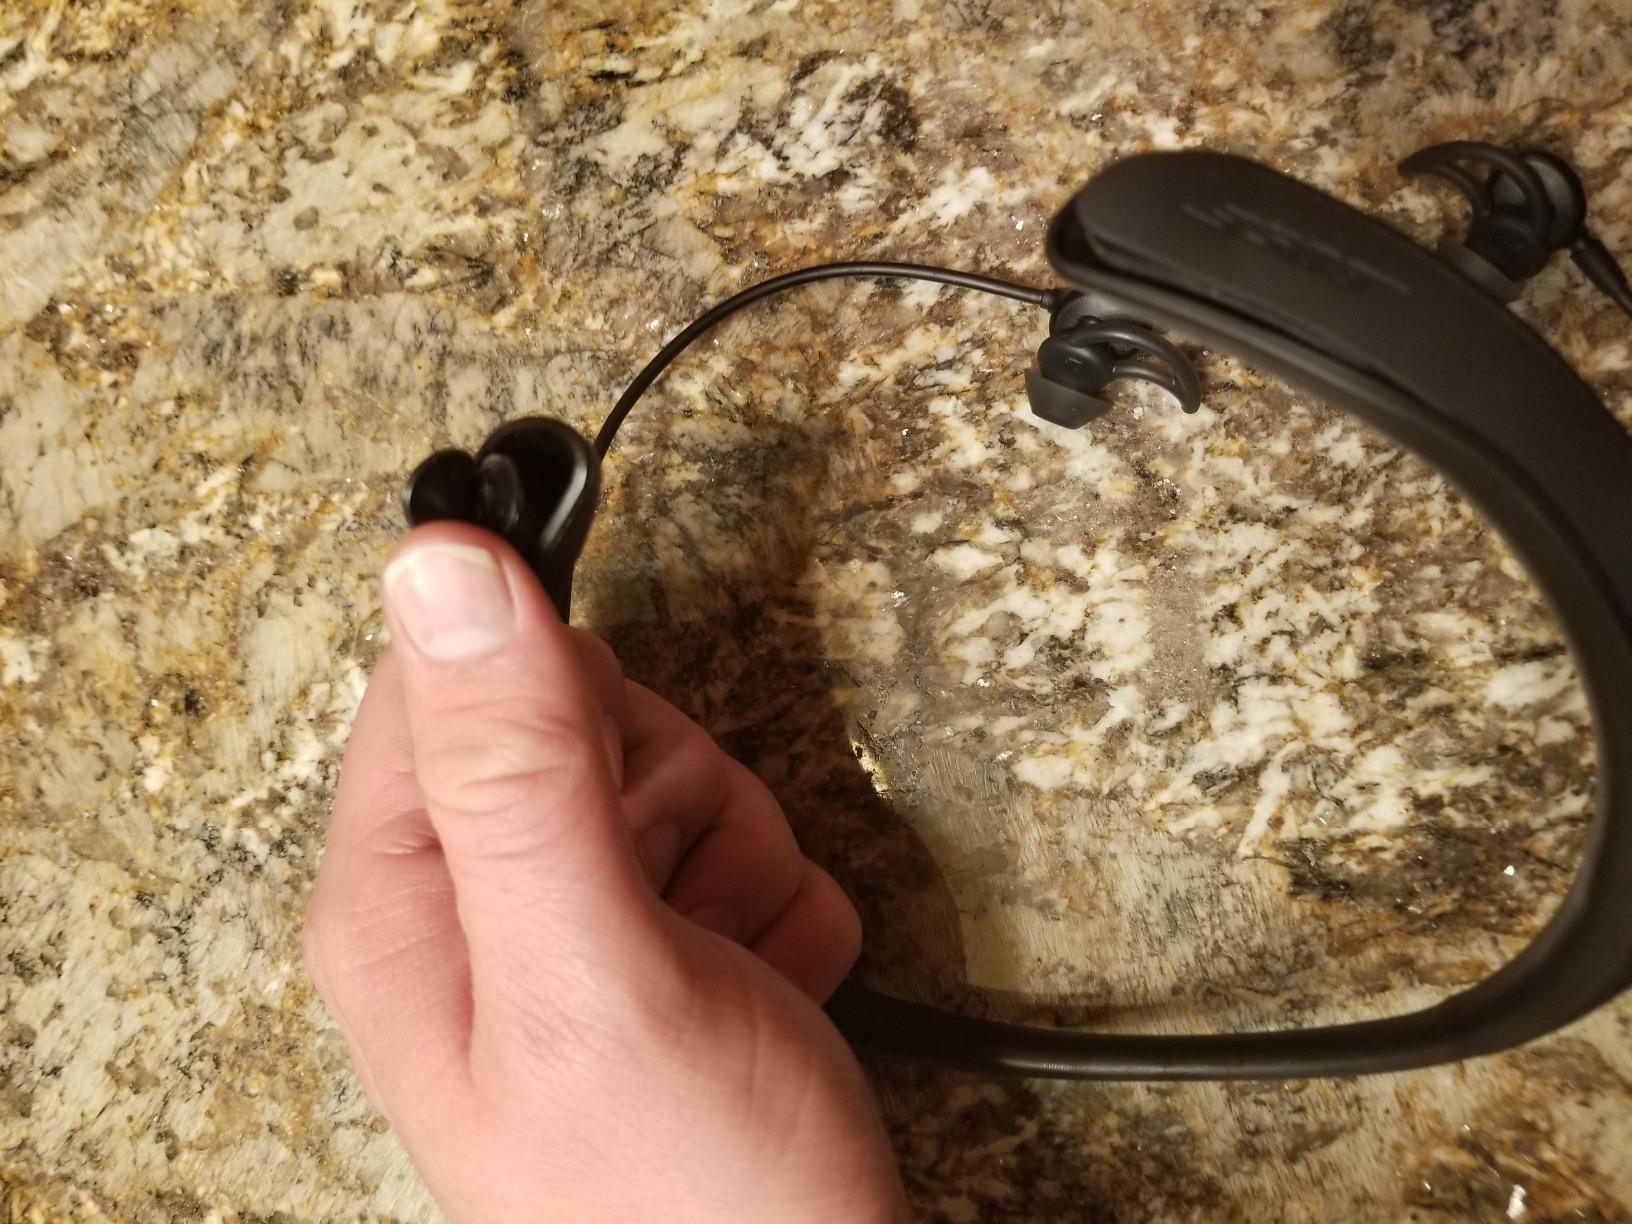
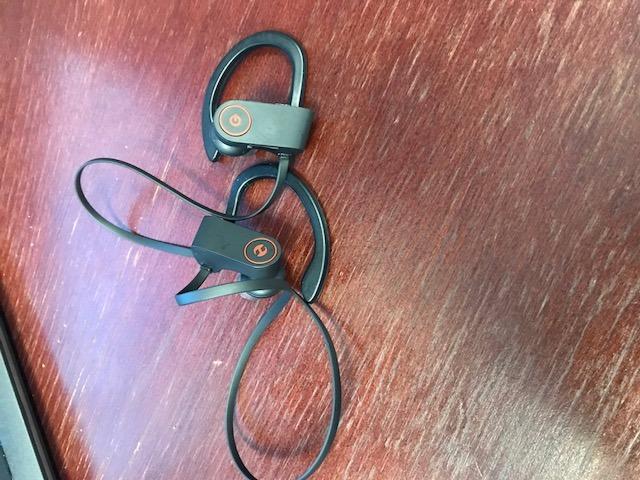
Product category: headphones
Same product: no